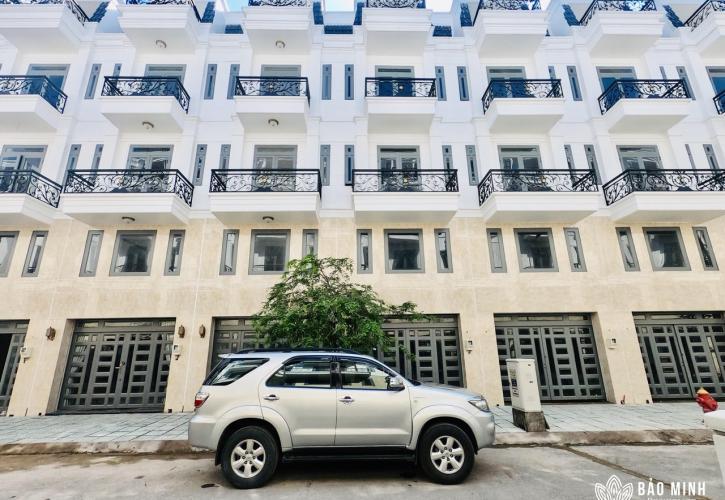
có một chiếc ô tô đang được đỗ ở bên đường